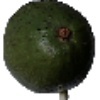
Label: Avocado 1